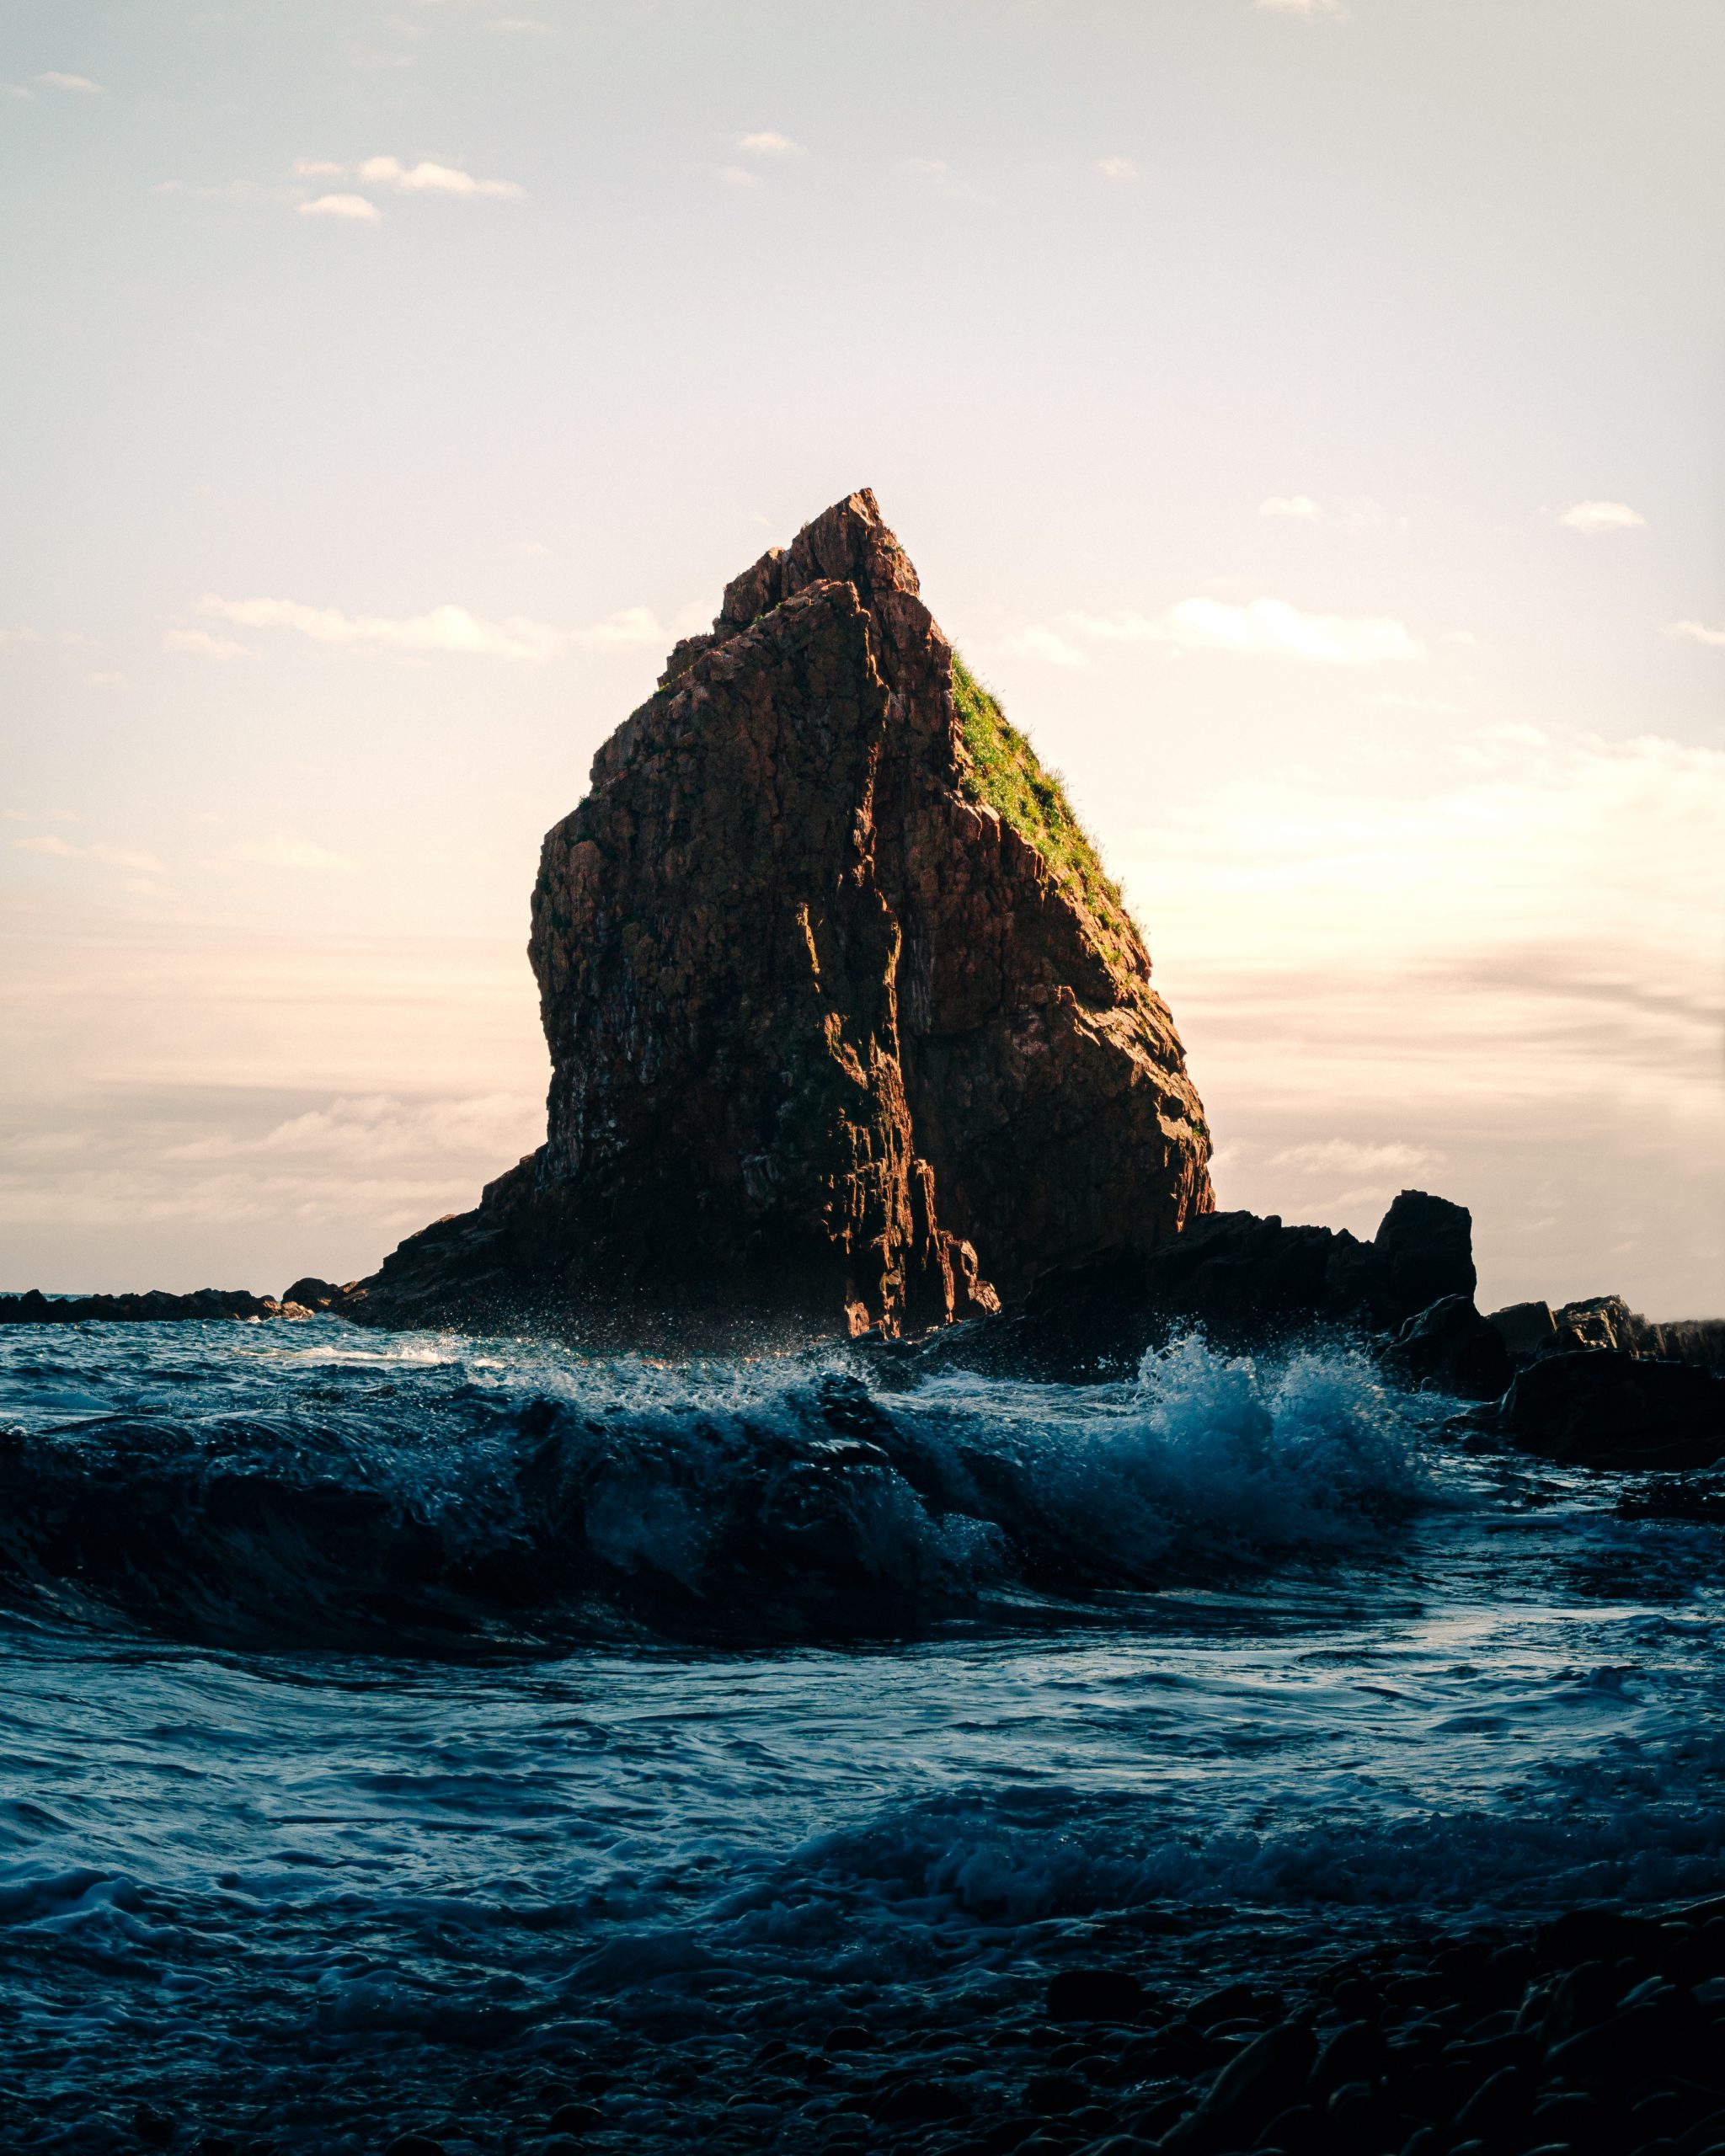
water, cloud, sky, plant, natural landscape, coastal and oceanic landforms, watercourse, terrain, landscape, dusk, tree, formation, horizon, headland, wind wave, lake, sunrise, outcrop, klippe, island, calm, bedrock, sunset, shore, geology, rock, coast, afterglow, tropics, wilderness, cape, evening, ocean, wave, sound, islet, skerry, reflection, bay, stack, cliff, dawn, promontory, wind, cumulus, inlet, vacation, tide, tourism